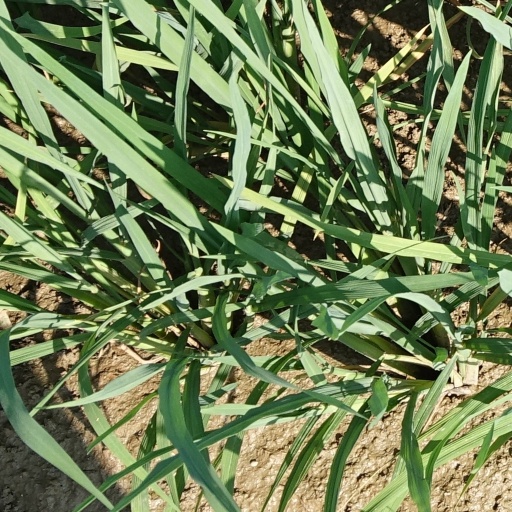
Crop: rice